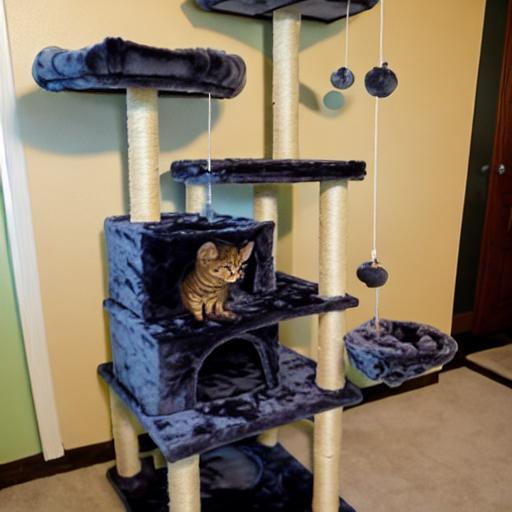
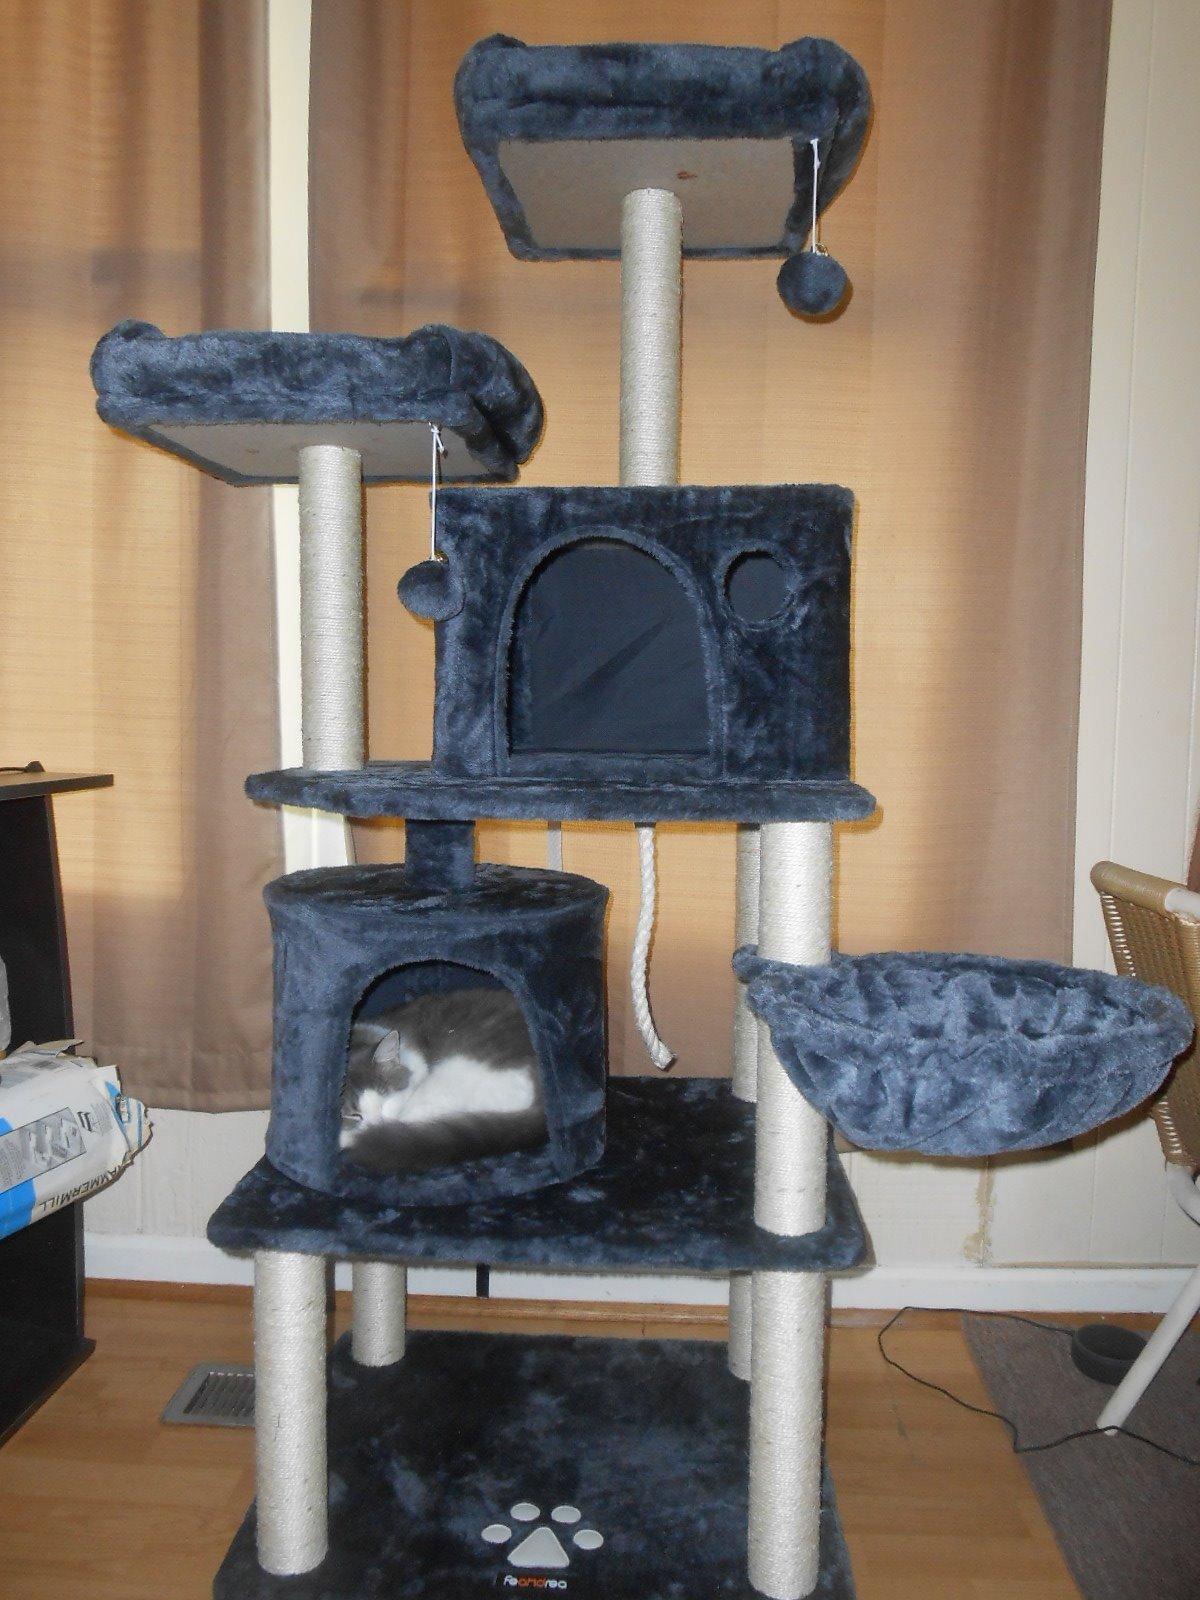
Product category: items_cat tree
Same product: no